Hilda of Whitby

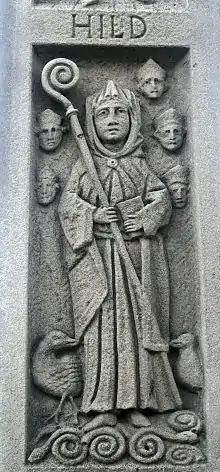
St. Hilda monument detail in Whitby. Note ammonites at feet.

A local legend says that when sea birds fly over the abbey they dip their wings in honour of Saint Hilda. Another legend tells of a plague of snakes which Hilda turned to stone, supposedly explaining the presence of ammonite fossils on the shore. Local artisans carved snakes' heads onto ammonites, and sold these as relics, "evidence" of her miracle.